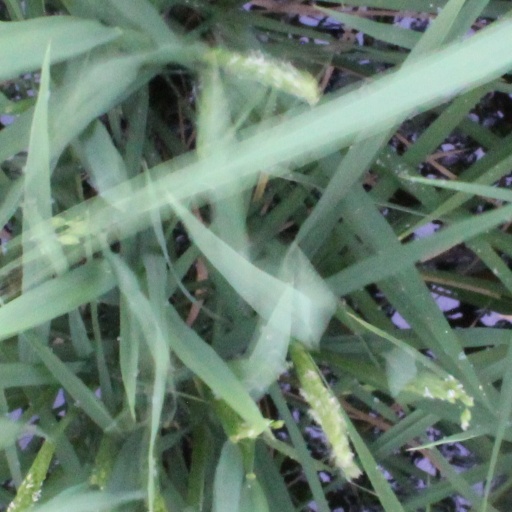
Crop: rice